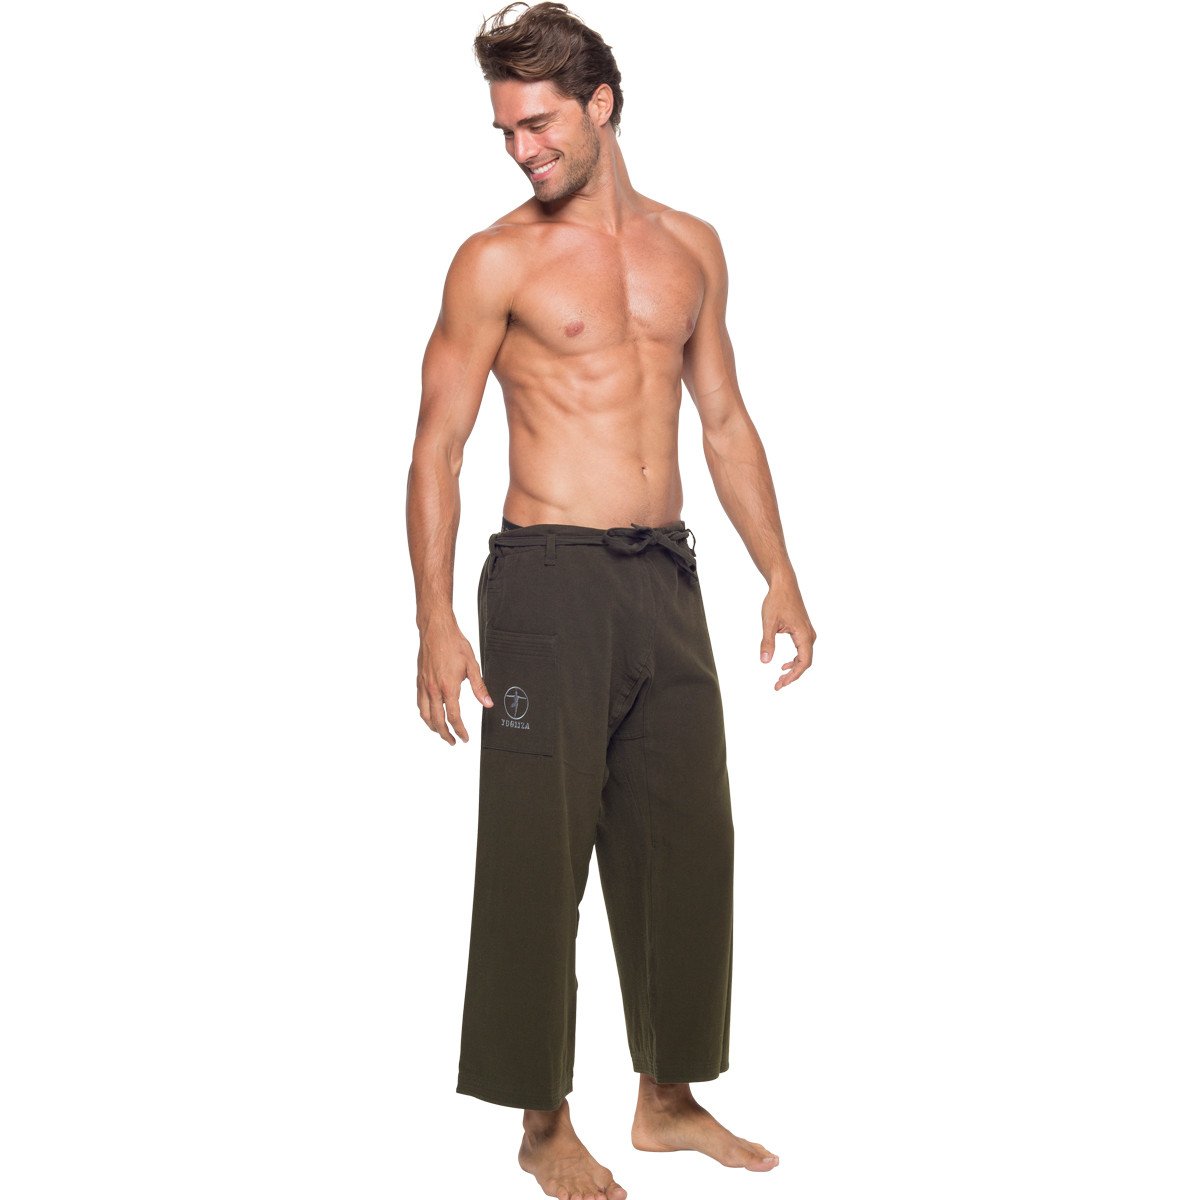
Gender: men